William Parker Kennedy

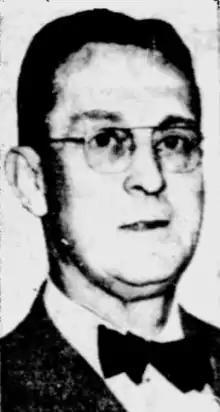
Picture from The Miami News article of 23 July 1949 announcing Kennedy's appointment as President of the BRT

William Parker Kennedy (3 April 1892 – 1968) was president of the Brotherhood of Railroad Trainmen (BRT) from 1949 to 1962.